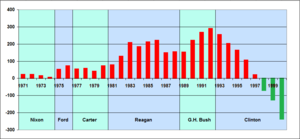
La présidence de Jimmy Carter débute le 20 janvier 1977, date de l'investiture de Jimmy Carter en tant que 39ᵉ président des États-Unis, et prend fin le 20 janvier 1981. Membre du Parti démocrate, Carter entre en fonction après avoir battu le président Gerald Ford, candidat du Parti républicain, lors de l'élection présidentielle de 1976. Il est lui-même battu quatre ans plus tard à l'élection de 1980 par le candidat républicain Ronald Reagan, qui lui succède à la Maison-Blanche.
La présidence de Bill Clinton débuta le 20 janvier 1993, date de l'investiture de Bill Clinton en tant que 42ᵉ président des États-Unis, et prit fin le 20 janvier 2001. Membre du Parti démocrate, Clinton entra en fonction après avoir remporté l'élection présidentielle de 1992 face au président sortant George H. W. Bush et au milliardaire Ross Perot. Quatre ans plus tard, Clinton défit à nouveau Perot et le candidat républicain Bob Dole ce qui lui permit d'être élu pour un second mandat. Dans le cadre de ces élections, Clinton s'était présenté comme un Nouveau démocrate et le positionnement centriste, ou « troisième voie », qu'il adopta se ressentit dans les décisions politiques de son administration. Il fut le premier président élu après la fin de la Guerre froide et le premier baby boomer à accéder à la présidence. Il fut également le premier président démocrate à effectuer deux mandats complets depuis Franklin D. Roosevelt. À la suite de l'élection présidentielle de 2000, le républicain George W. Bush lui succéda à la Maison-Blanche.
La présidence de Gerald Ford débuta le 9 août 1974, date de l'investiture de Gerald Ford en tant que 38ᵉ président des États-Unis à la suite de la démission du président Richard Nixon, et prit fin le 20 janvier 1977. Membre du Parti républicain, Ford avait précédemment été nommé vice-président des États-Unis le 6 décembre 1973 en remplacement de Spiro Agnew, également démissionnaire. Il est ainsi la seule personne à ce jour à avoir été à la fois vice-président et président des États-Unis sans avoir été élu à l'un ou l'autre poste. Il quitta le pouvoir après sa défaite à l'élection présidentielle de 1976 face au candidat démocrate Jimmy Carter.